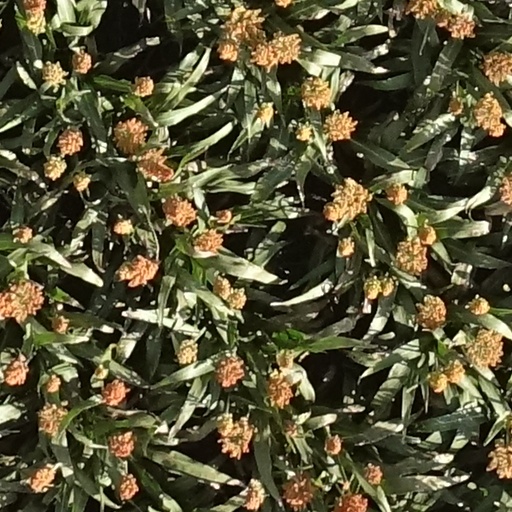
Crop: sorghum